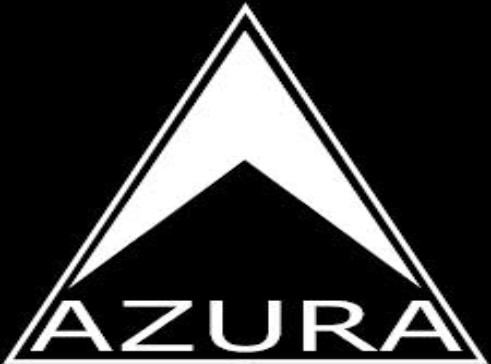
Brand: Azura
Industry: Others